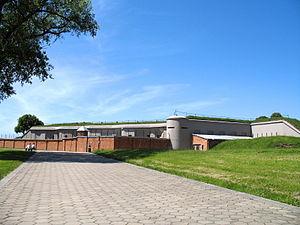
Le Neuvième Fort est un élément de la place forte de Kaunas, situé dans le district communal de Šilainiai dans le nord de l'agglomération, en Lituanie. Il est construit à la fin du XIXᵉ et au début du XXᵉ siècle. Les Soviétiques l'utilisèrent comme prison et station de transit pour les prisonniers envoyés au Goulag. Lorsque les nazis occupèrent la région, ils l'utilisèrent pour l’exécution des Juifs et d'autres condamnés.